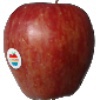
Label: Apple Red 1